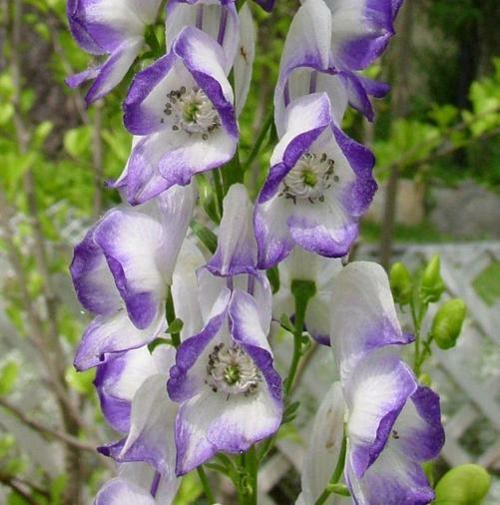
Flower: monkshood